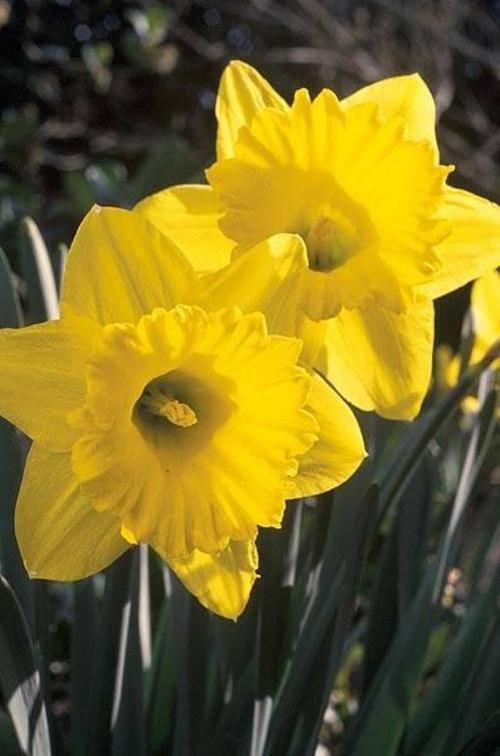
Label: daffodil